Double cloth

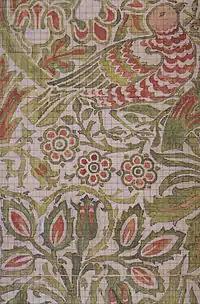
"Point-paper" or weaving design for "Dove and Rose".

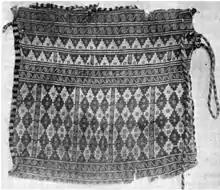
Double cloth bag from Peru.

Double cloth textiles are a characteristic artifact of Pre-Columbian Peru, where they were woven of cotton and alpaca yarns in various combinations.